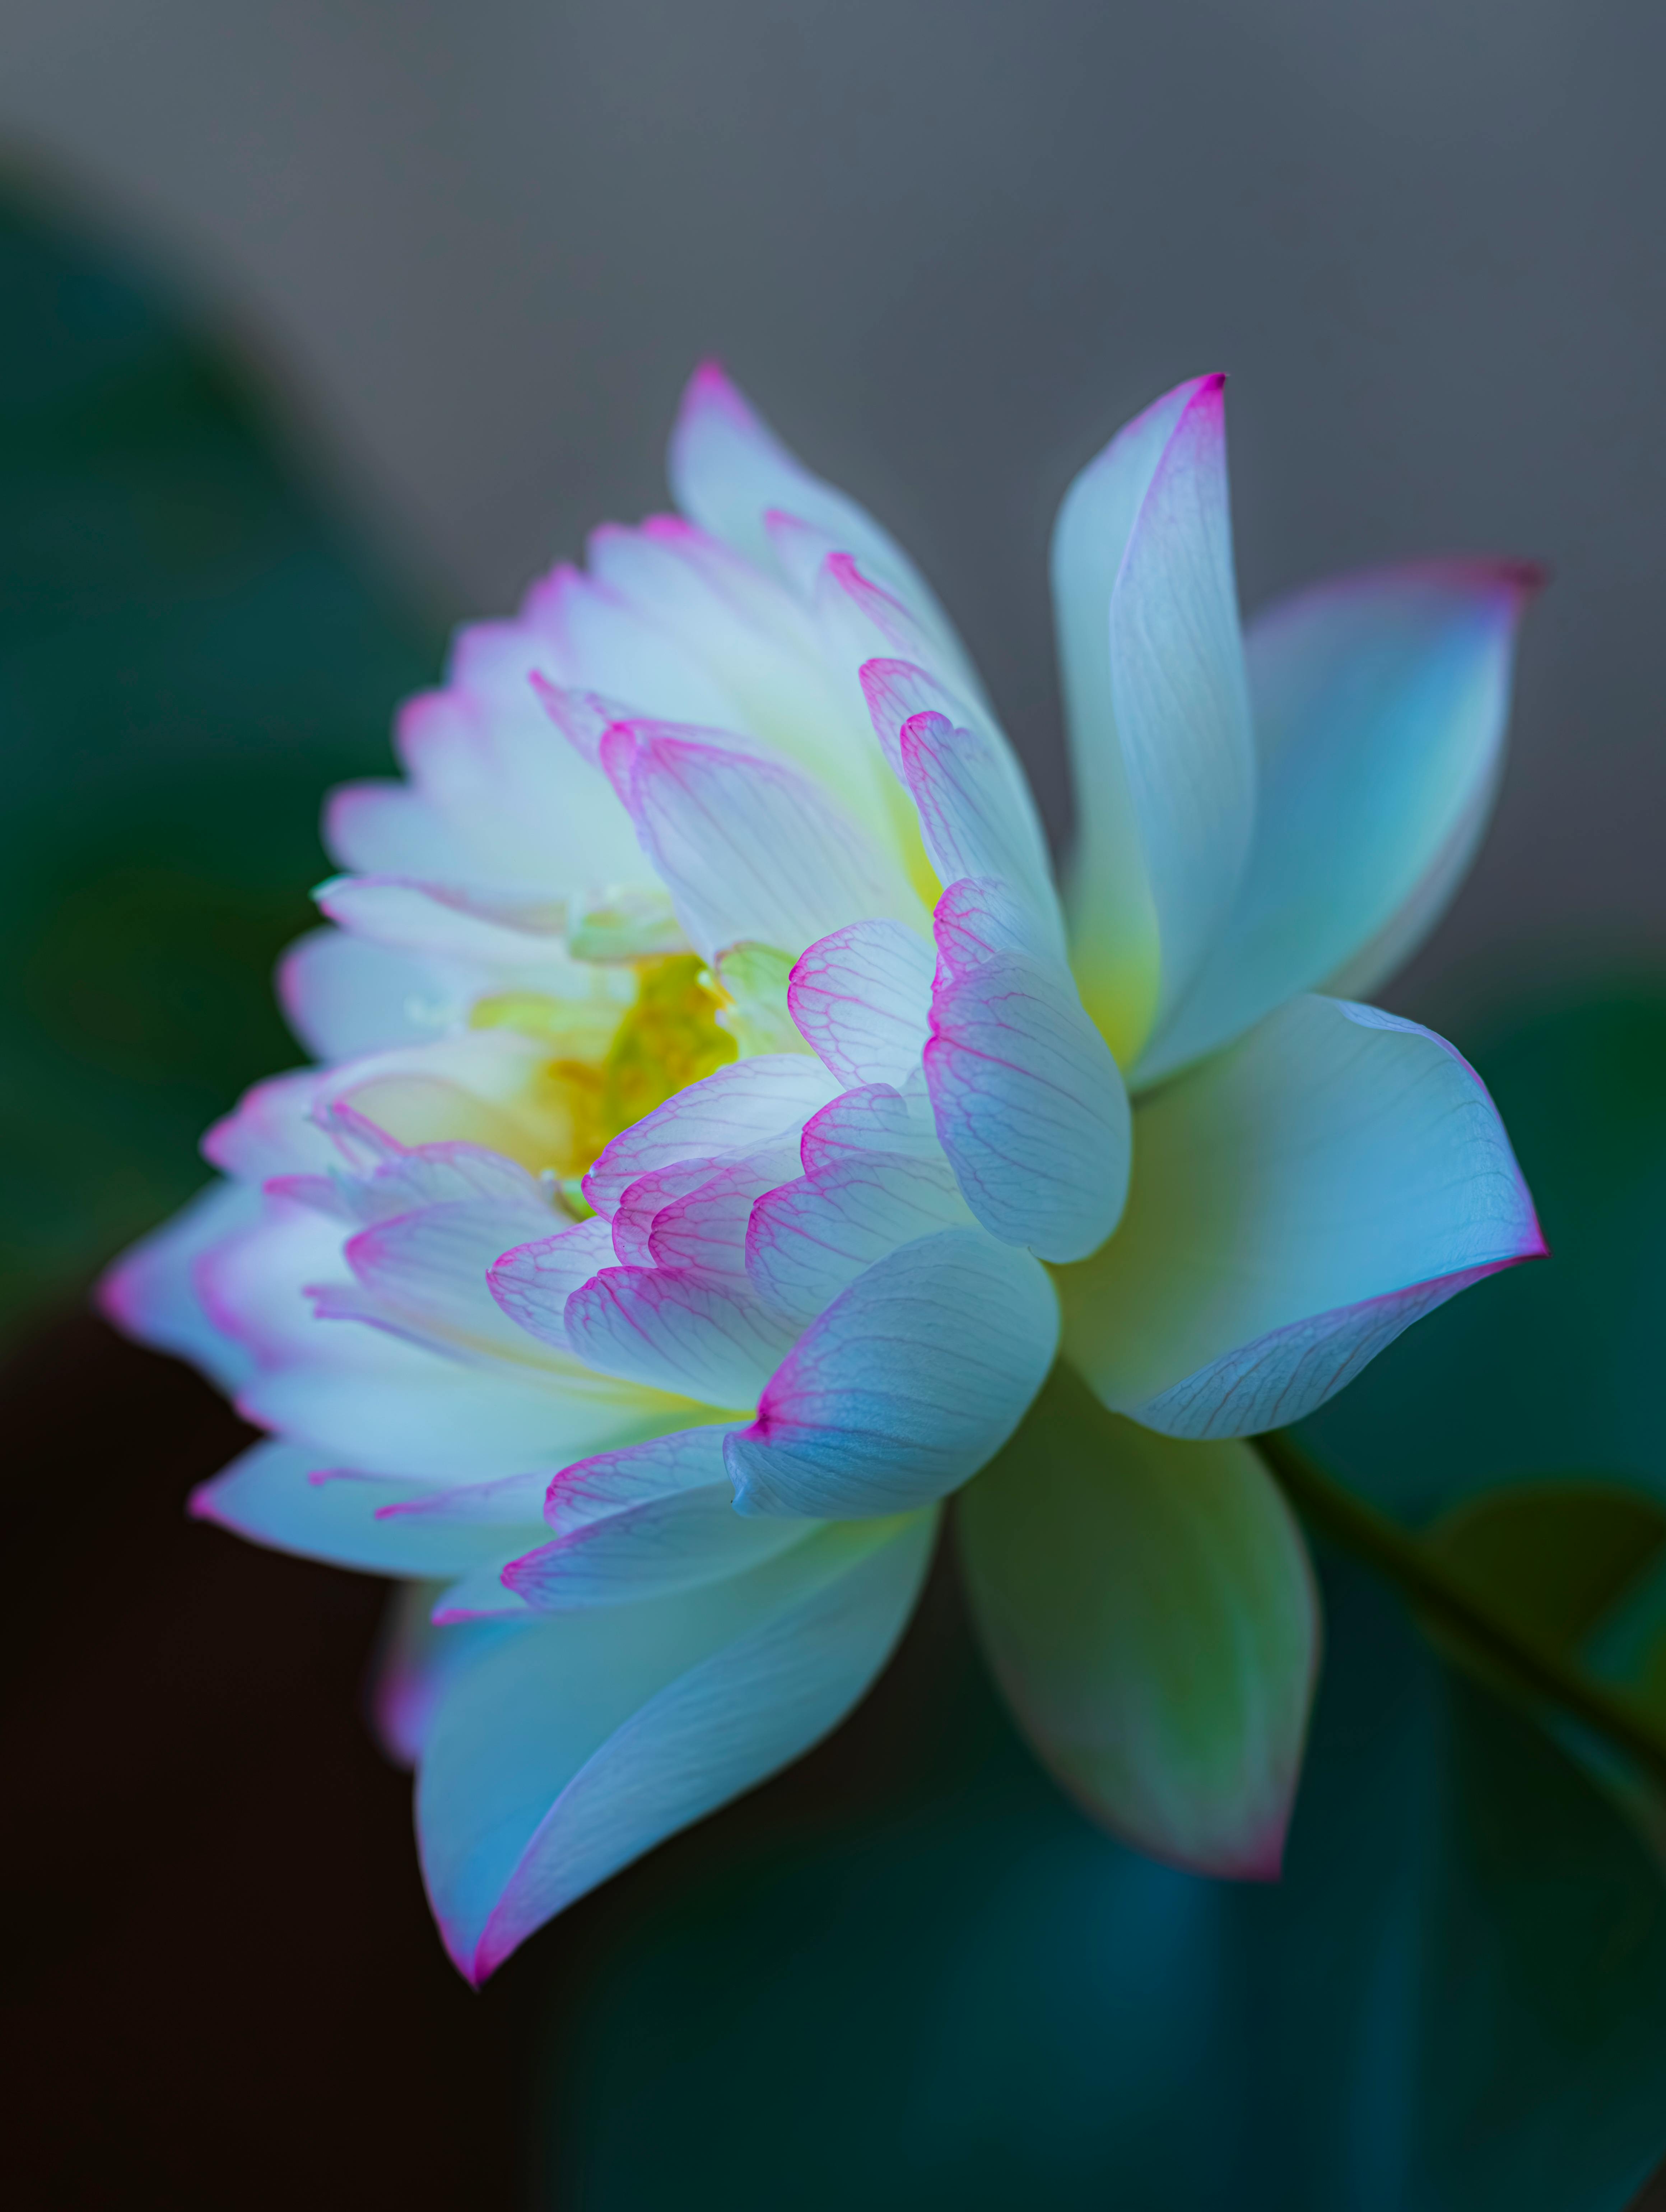
flower, plant, lotus, sacred lotus, leaf, petal, terrestrial plant, pink, lotus family, aquatic plant, Pedicel, flowering plant, herbaceous plant, magenta, annual plant, proteales, water lily, macro photography, bud, plant stem, rose family, fragrant white water lily, dicotyledon, wildflower, rose order, lily family, still life photography, curcuma